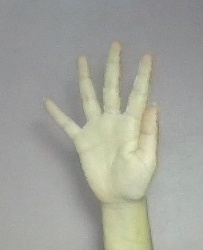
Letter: sheen